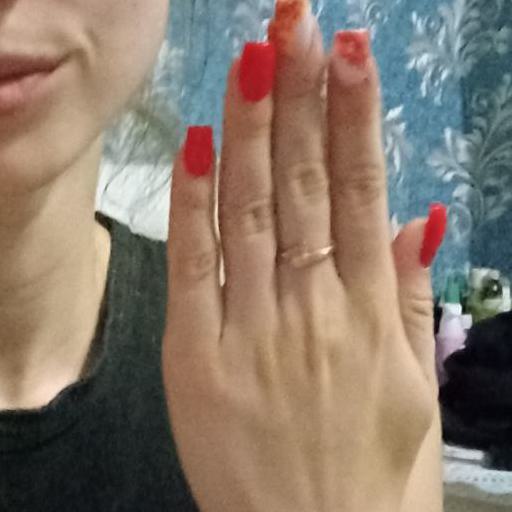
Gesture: stop_inverted